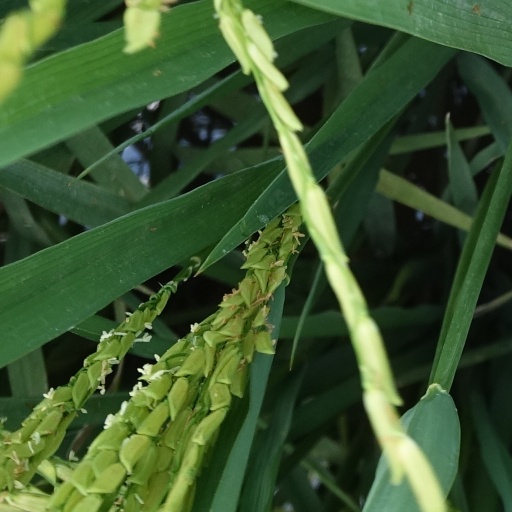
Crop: rice